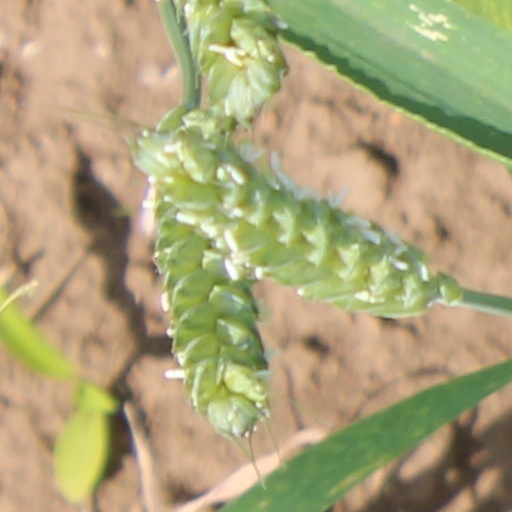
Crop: wheat